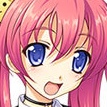
Portrait style: Anime Portrait